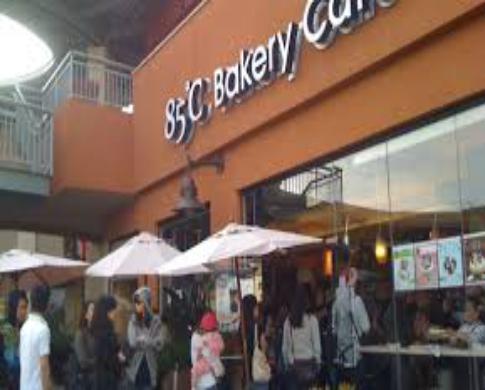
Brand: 85C Bakery Cafe
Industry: Food